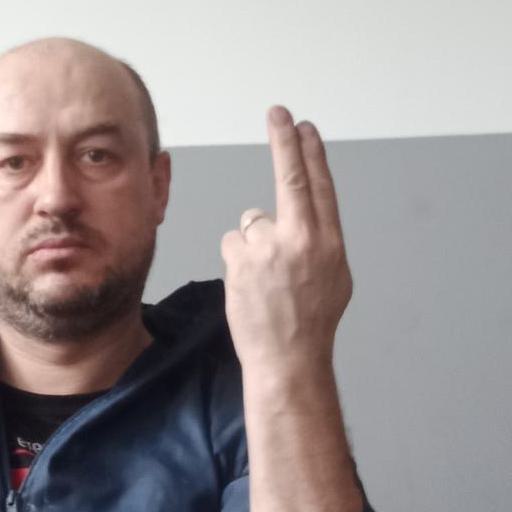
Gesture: two_up_inverted